Varaha Lakshmi Narasimha temple, Simhachalam

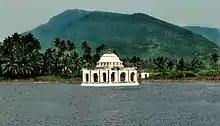
A view of a pond with a hall like structure built in the middle, surrounded by green trees and the hills in the background.

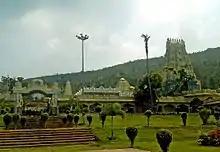
A far view of a temple complex with its gate, the sanctum, the gateway towers and a small garden being viewed.

The temple is situated on Simhachalam Hill Range above the sea level at a distance of ten miles to the north of Visakhapatnam. The hill range is a part of the Eastern Ghats and is named Kailasa. It is situated on the top of the northern side of the hill in an amphitheatre like structure. The height of the temple is nearly above the sea level. A natural valley is seen running along the north western slope of the hill, which covers almost half of its height. The hill range, cut into terraces, was used later to cultivate large plantations of pineapple, jack fruit, and Banana. A small village grew around the temple in due course of time. Steps were built alongside the stream of water to serve as a way of approach to both the village and the temple.